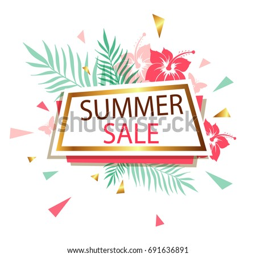
abstract vector banner for seasonal summer sale with tropical flowers and green branch on a white background